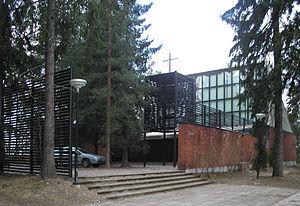
La Chapelle d'Otaniemi est une chapelle construite à Otaniemi, Espoo en Finlande.